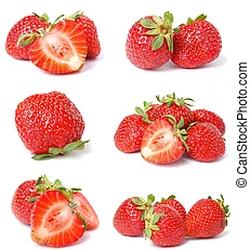
Label: Strawberry